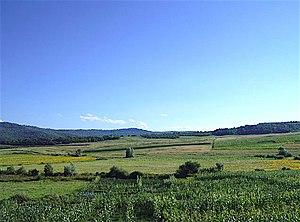
paysage de Moldavie 1
La Moldavie, en forme longue république de Moldavie ou république de Moldova, en roumain Moldova et Republica Moldova, est un pays enclavé d'Europe orientale situé entre la Roumanie et l'Ukraine, englobant des parties des régions historiques de Bessarabie et de Podolie méridionale. Sa capitale est Chișinău.
La République de Moldavie est située au sud-est de l’Europe, entre les fleuves Prut et Dniestr ainsi que sur une bande étroite de la rive gauche du Nistru, dans son cours moyen et inférieur.